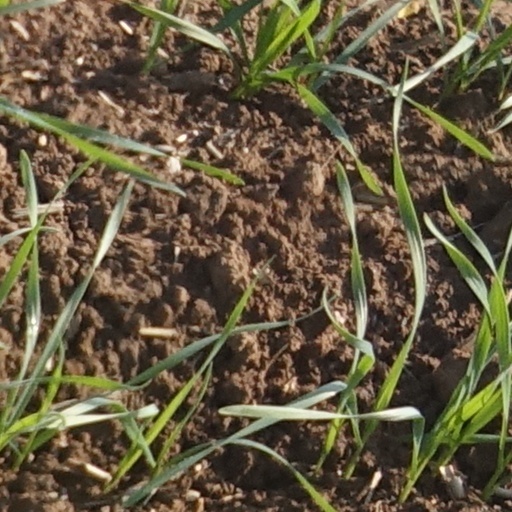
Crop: wheat